Jeannette expedition

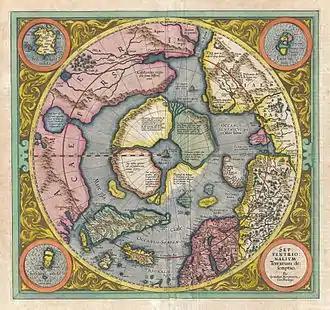
"The North Pole" by Gerardus Mercator shows the pole within an "Open Polar Sea" in 1606

The Jeannette expedition of 1879–1881, officially called the U.S. Arctic Expedition, was an attempt led by George W. De Long to reach the North Pole by pioneering a route from the Pacific Ocean through the Bering Strait. The premise was that a temperate current, the Kuro Siwo, flowed northwards into the strait, providing a gateway to the hypothesized Open Polar Sea and thus to the pole.